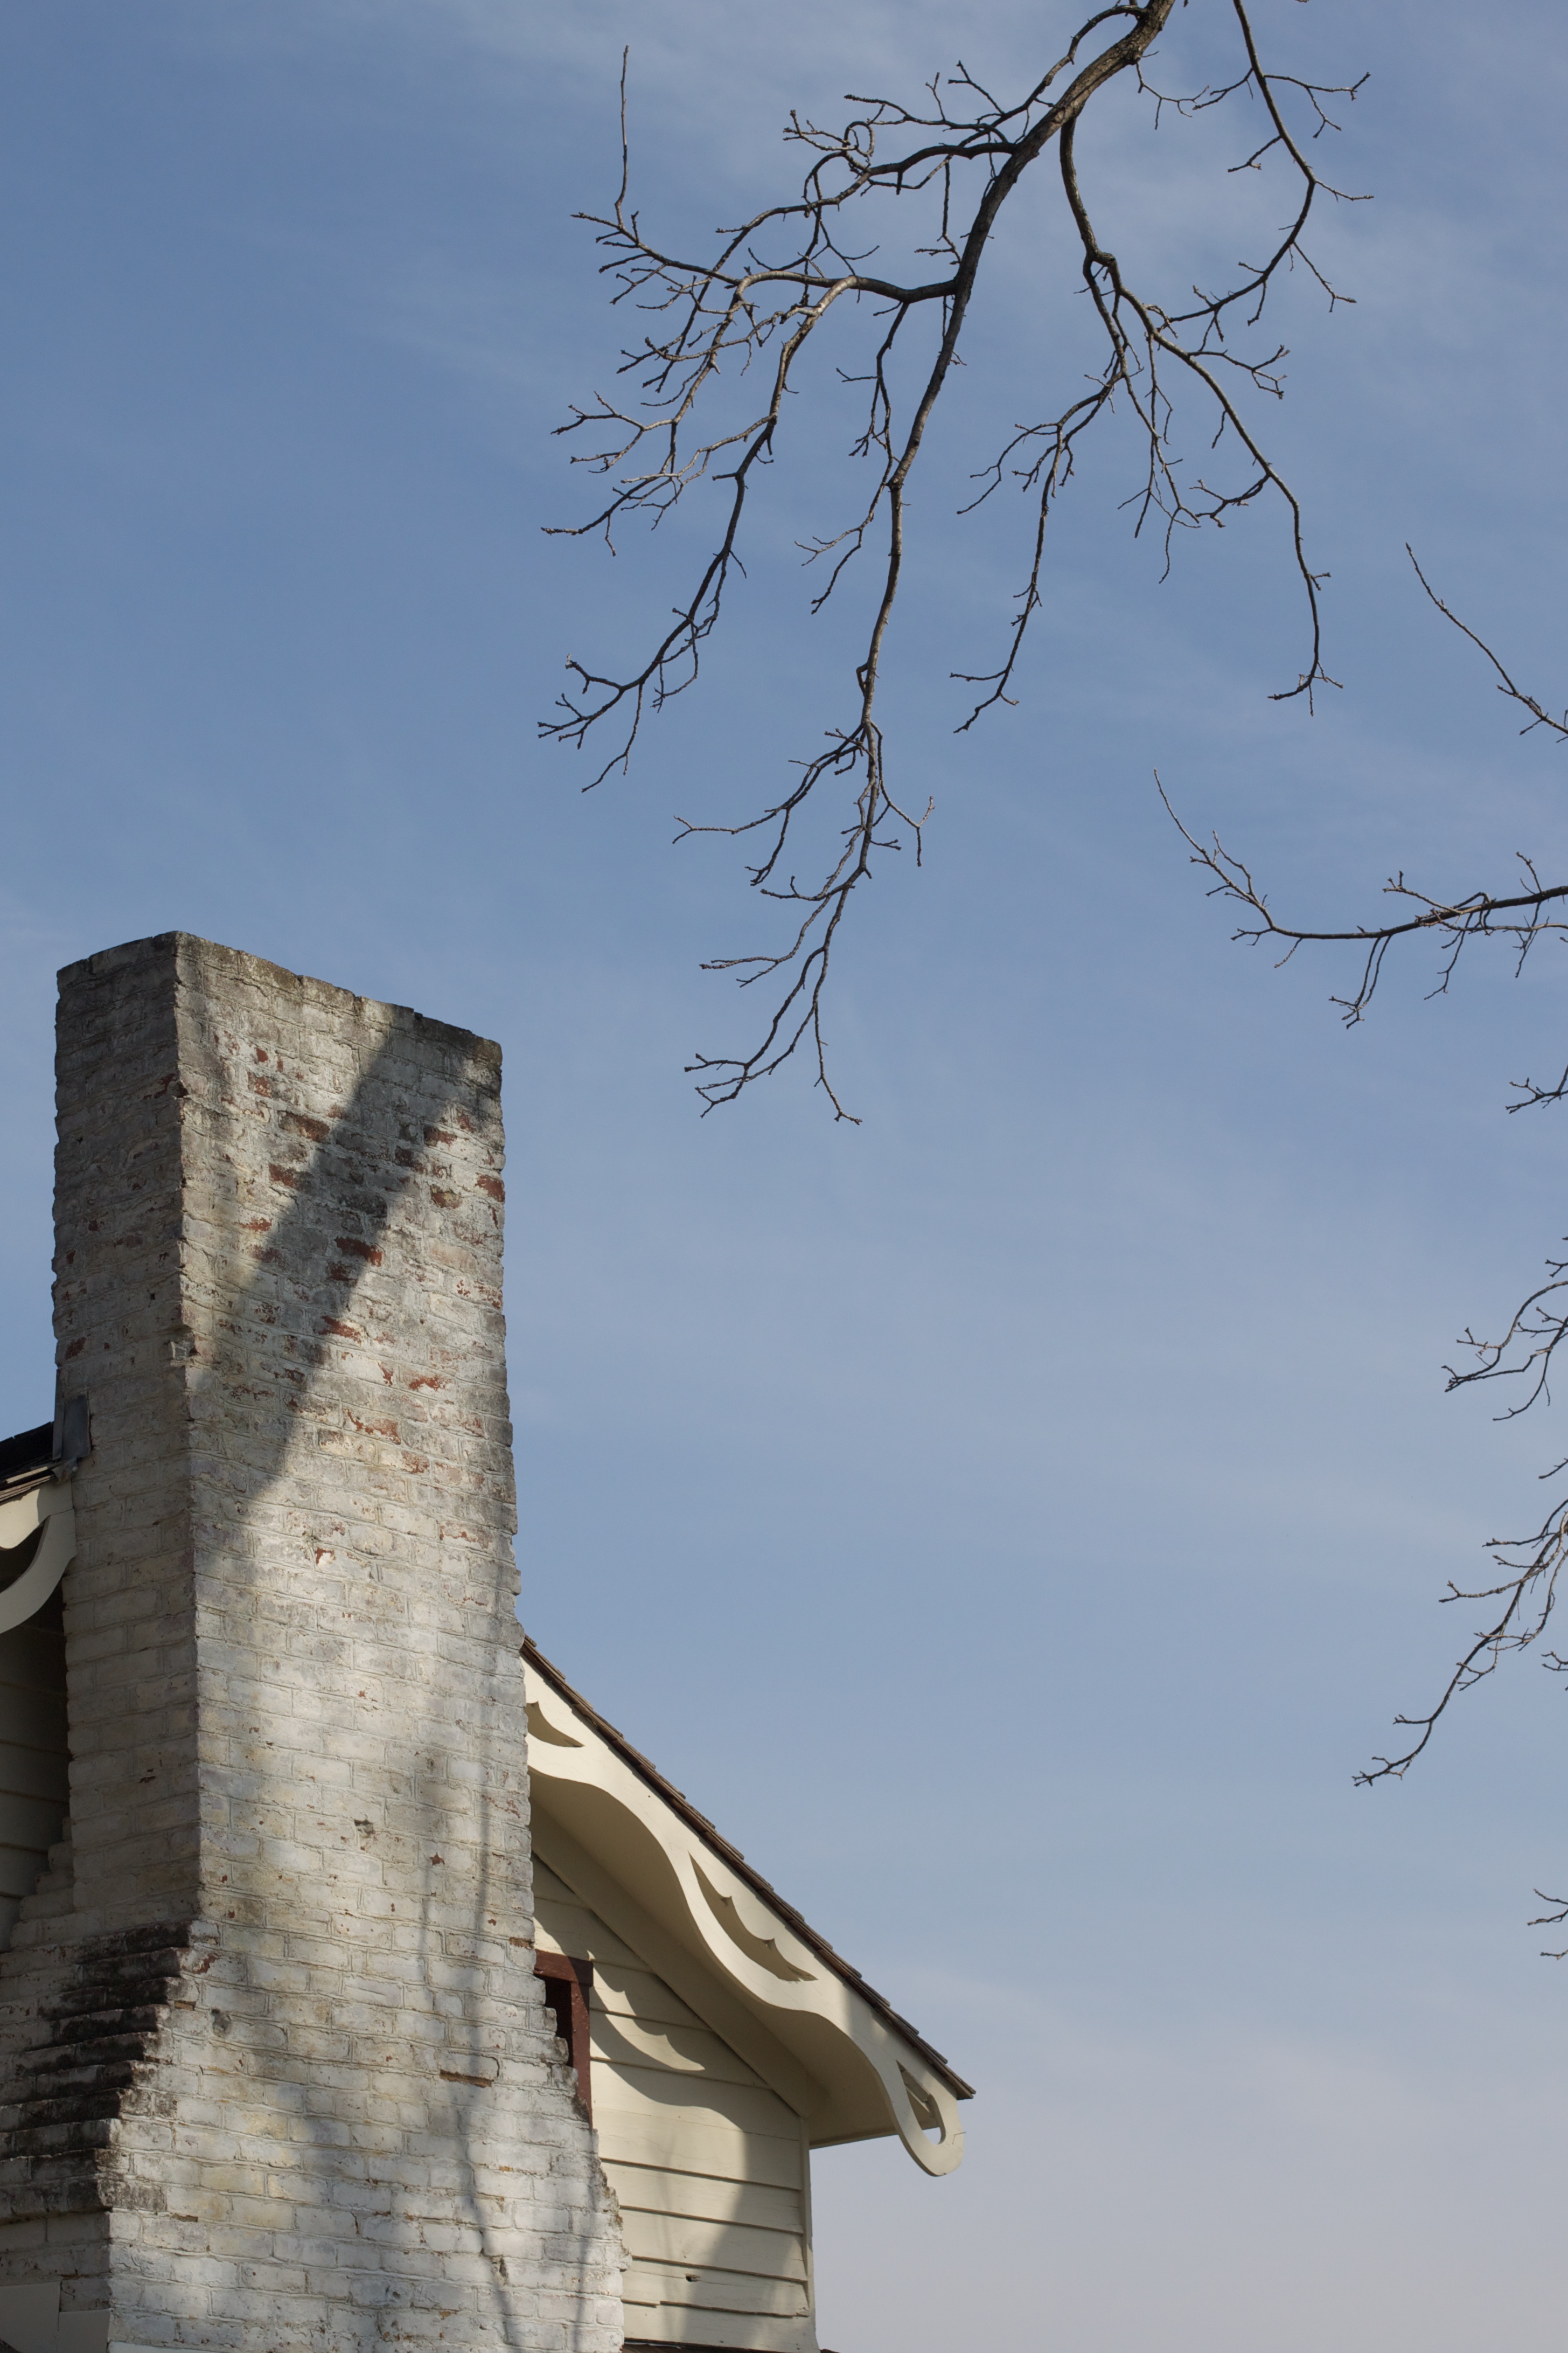
tree, branch, winter, bird, sky, statue, tower, blue, sculpture